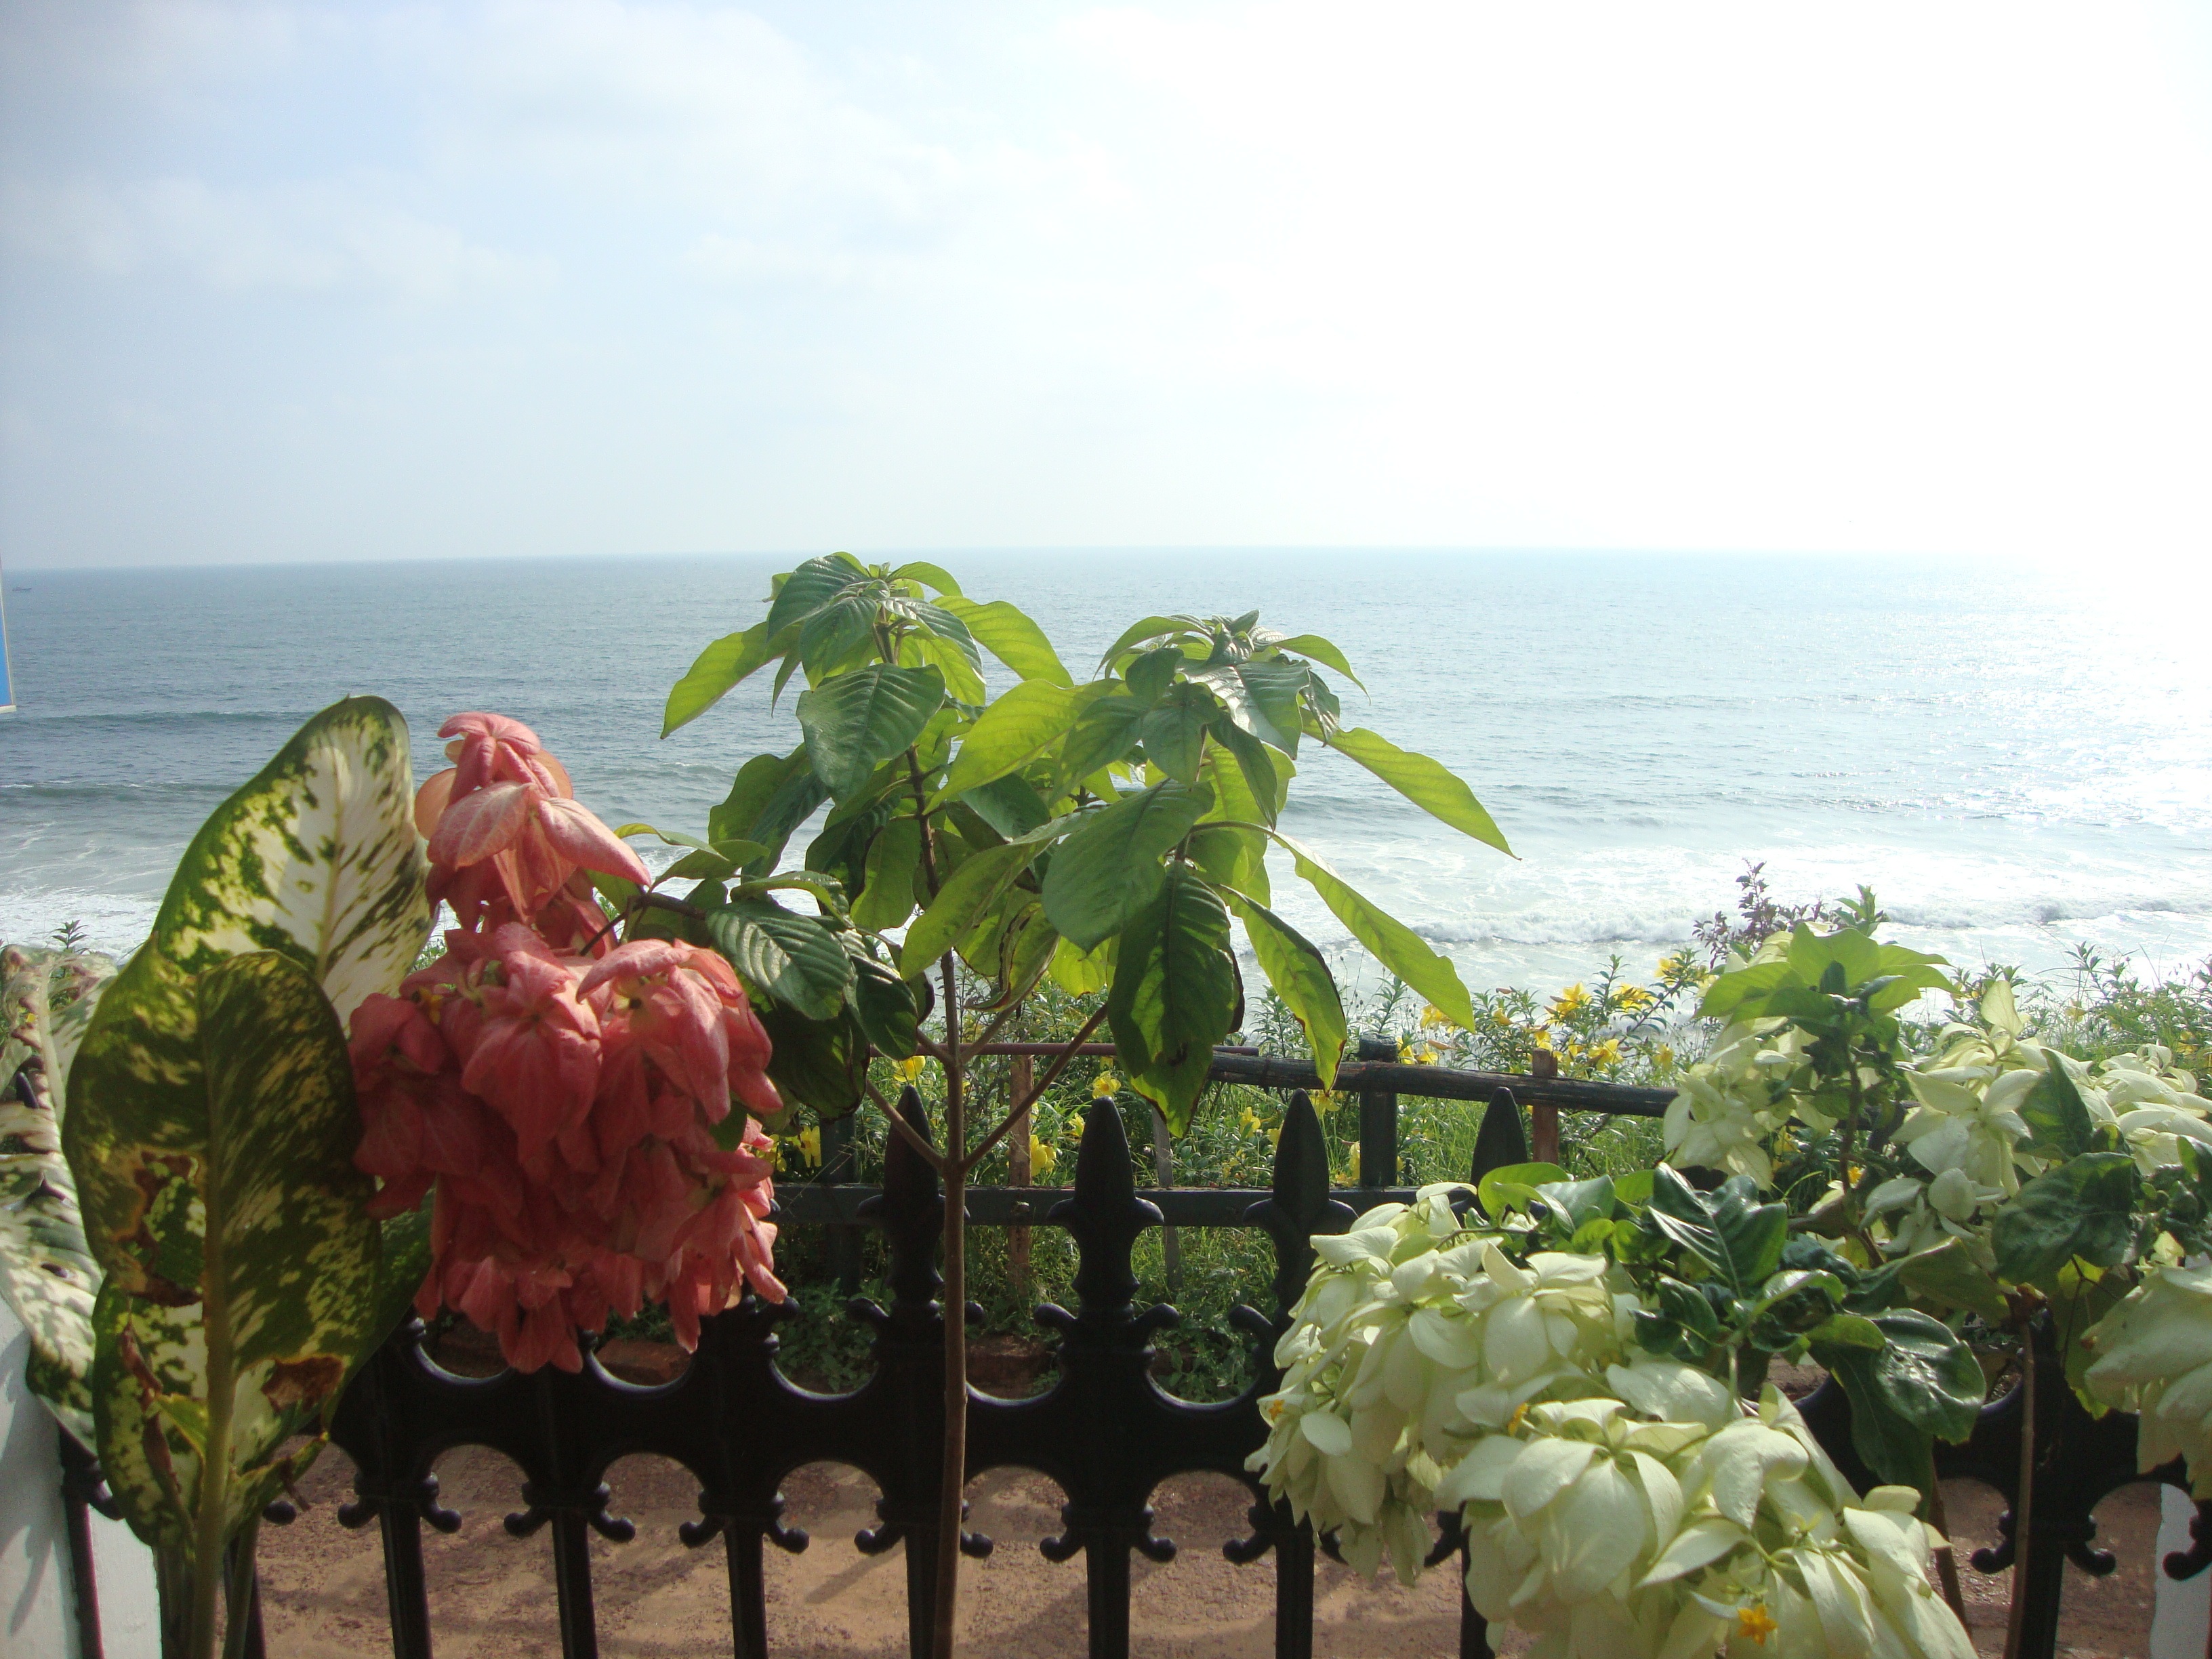
flower, food, produce, floristry, flowering plant, land plant